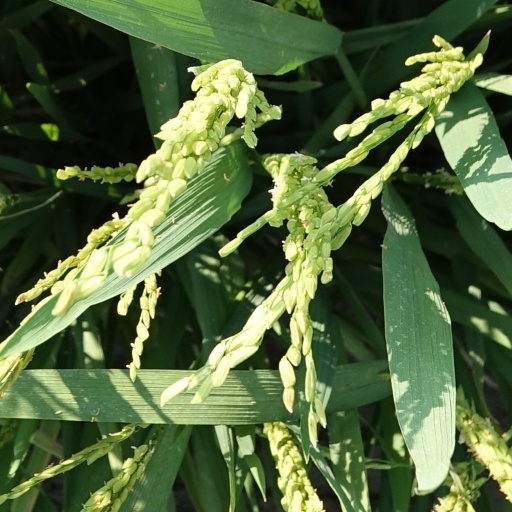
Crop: rice